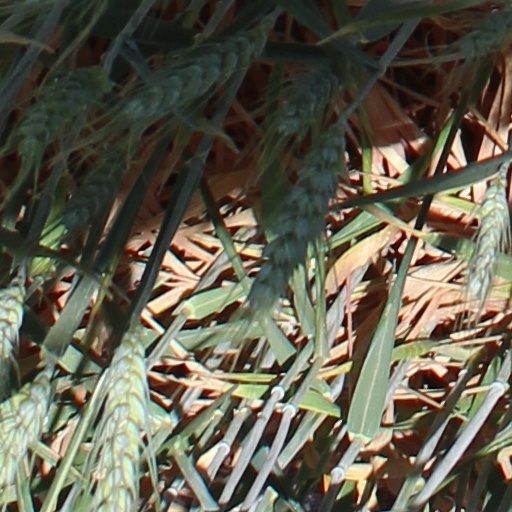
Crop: wheat